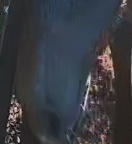
Face region: mouth_nostrils (mouth_chin_nostrils_and_profile)
Pain indicator: moderately_present